White River Junction Historic District

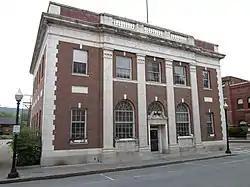
The former post office building

White River Junction Historic District is a historic district in the unincorporated village of White River Junction, within the town of Hartford, Vermont. It was first listed on the National Register of Historic Places in 1980, and its boundaries were increased in 2002 and 2019. It originally encompassed the central portion of the village's business district, and was then expanded to include a broader array of resources.